Open cluster

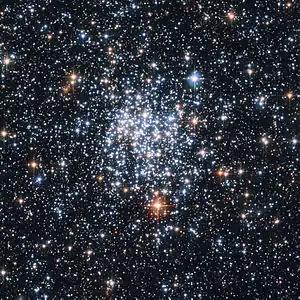
NGC 265, an open star cluster in the Small Magellanic Cloud

The number of clusters known continued to increase under the efforts of astronomers. Hundreds of open clusters were listed in the "New General Catalogue", first published in 1888 by the Danish–Irish astronomer J. L. E. Dreyer, and the two supplemental Index Catalogues, published in 1896 and 1905. Telescopic observations revealed two distinct types of clusters, one of which contained thousands of stars in a regular spherical distribution and was found all across the sky but preferentially towards the center of the Milky Way. The other type consisted of a generally sparser population of stars in a more irregular shape. These were generally found in or near the galactic plane of the Milky Way. Astronomers dubbed the former globular clusters, and the latter open clusters. Because of their location, open clusters are occasionally referred to as "galactic clusters", a term that was introduced in 1925 by the Swiss-American astronomer Robert Julius Trumpler.